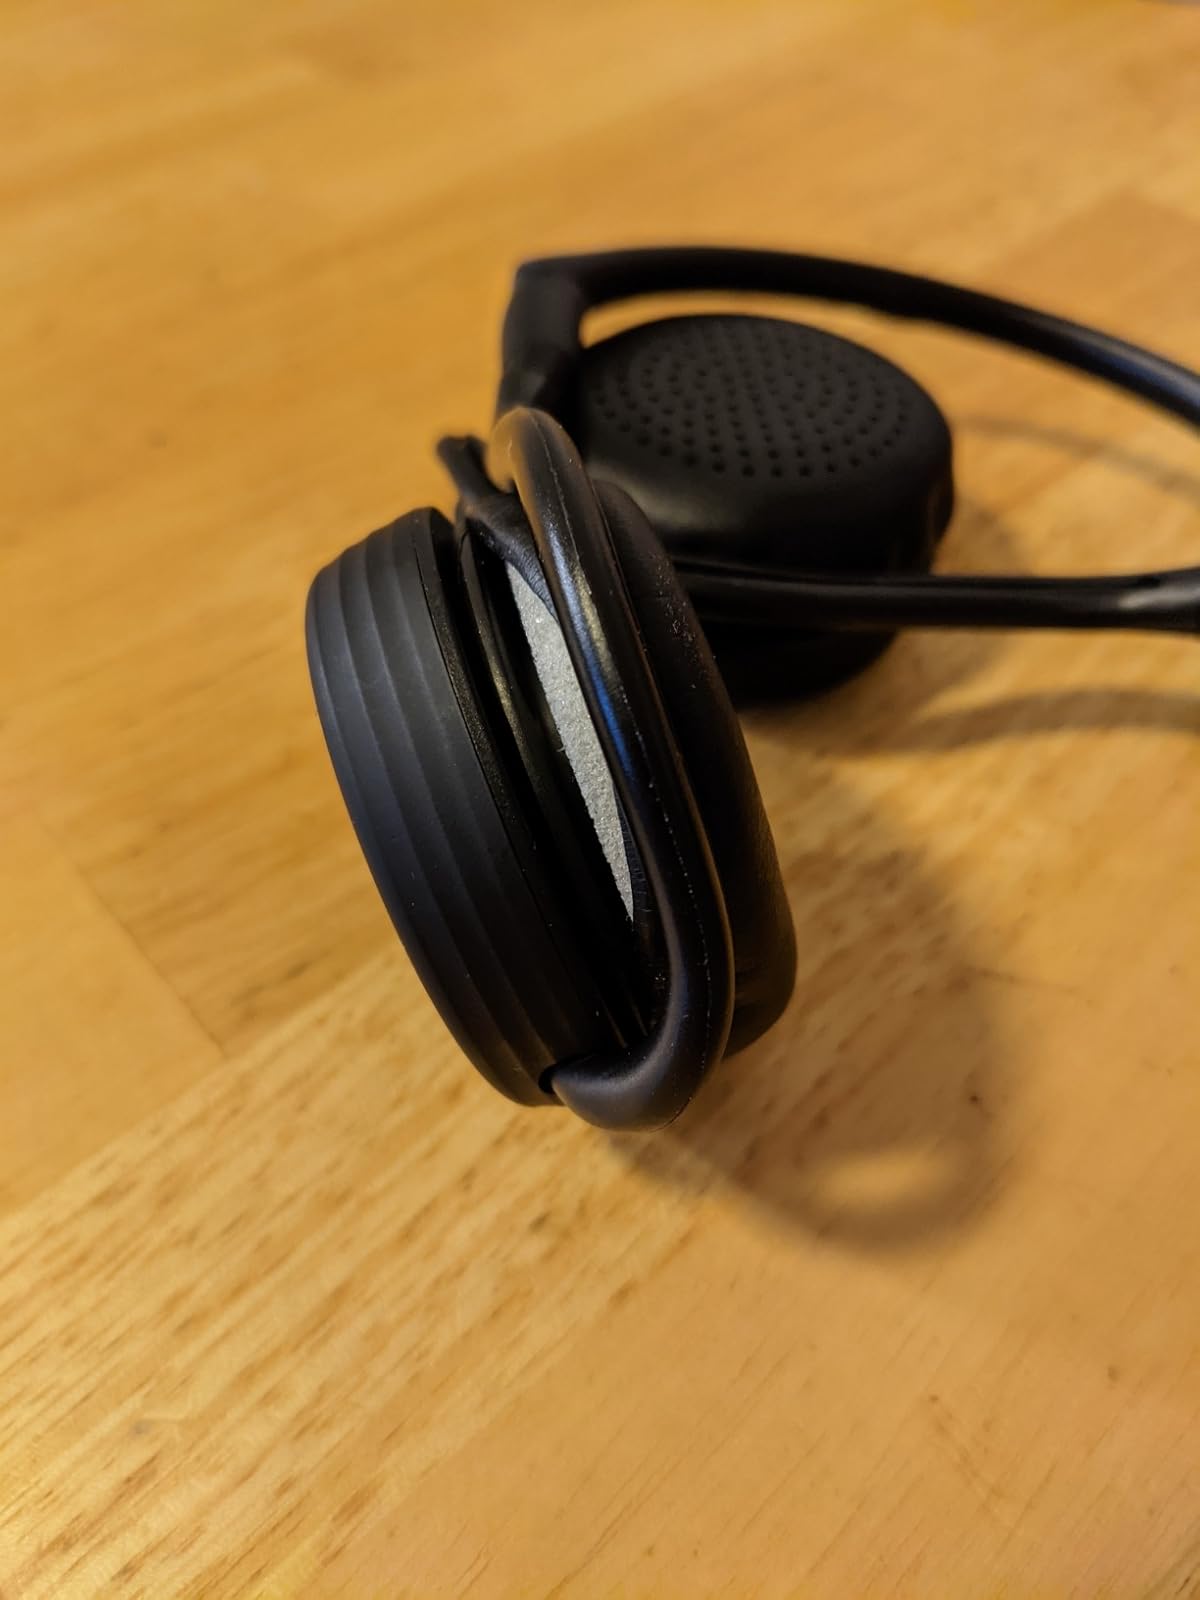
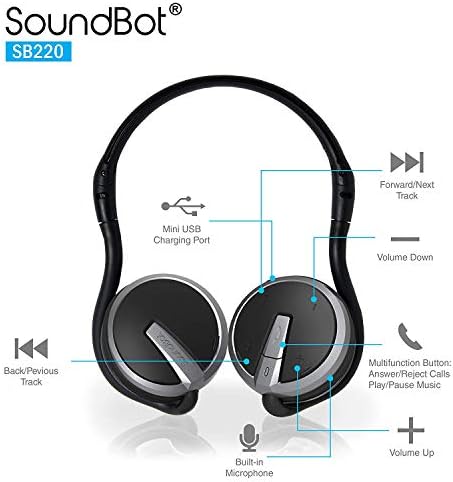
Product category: headphones
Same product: no